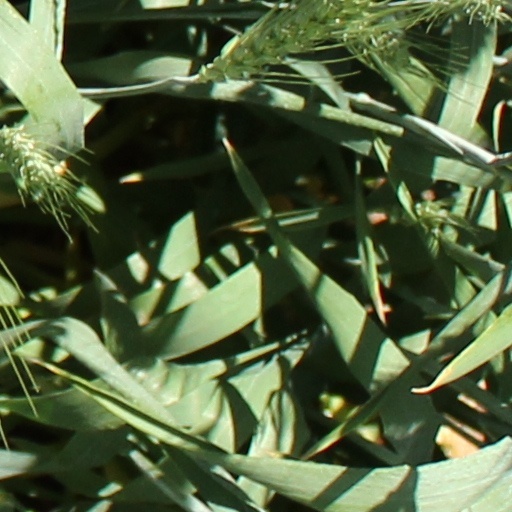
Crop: wheat